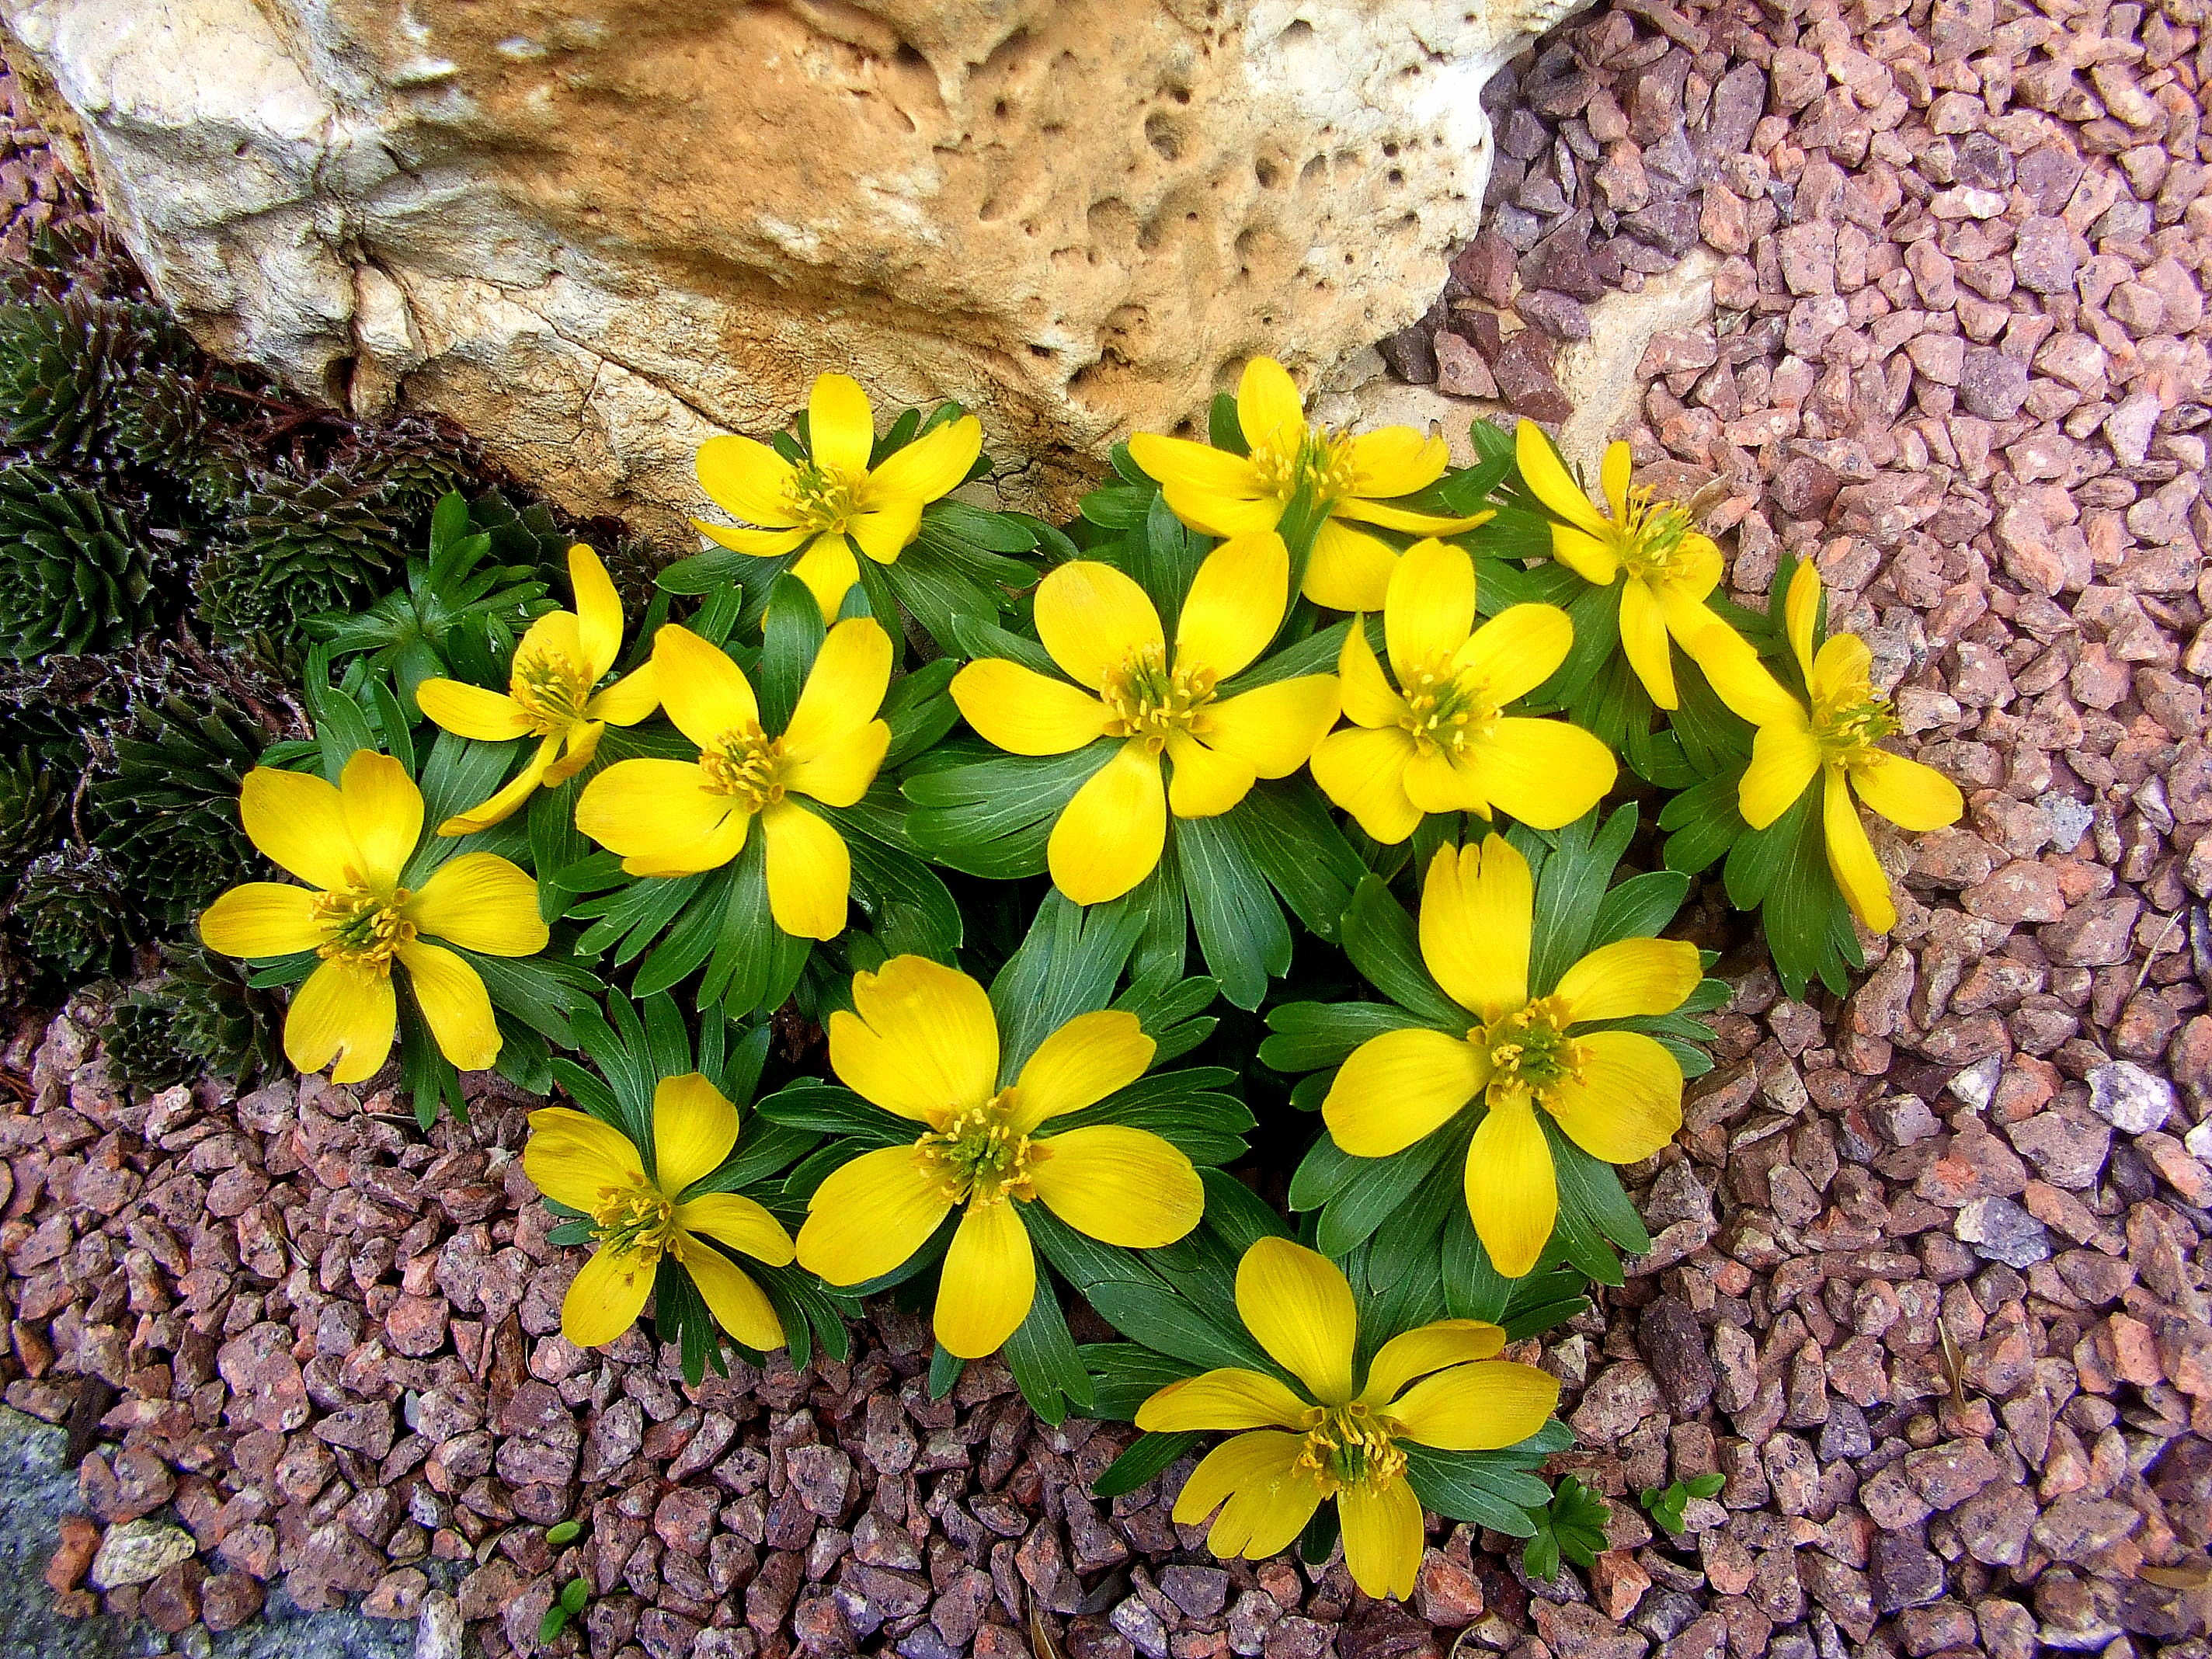
plant, leaf, flower, stone, botany, yellow, flora, wildflower, jewel, flowering plant, land plant, yellow spring flowers